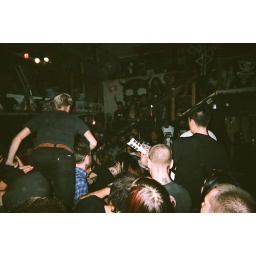
right before I got pelted in the face with a rogue water bottle and split my face openHazmatOakland, Ca